Mark Dice

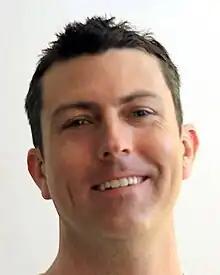
Dice in 2011

Mark Shouldice (born December 21, 1977), known as Mark Dice, is an American YouTuber, conservative political commentator, author, activist, and conspiracy theorist.